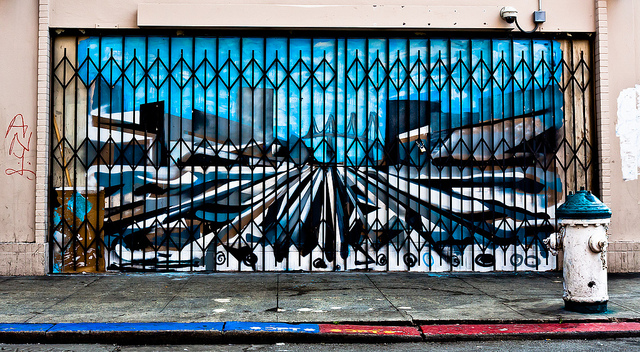
user: Given an image and a question. Answer the question in a short answer. Question: What is on the wall? Short Answer:
assistant: mural